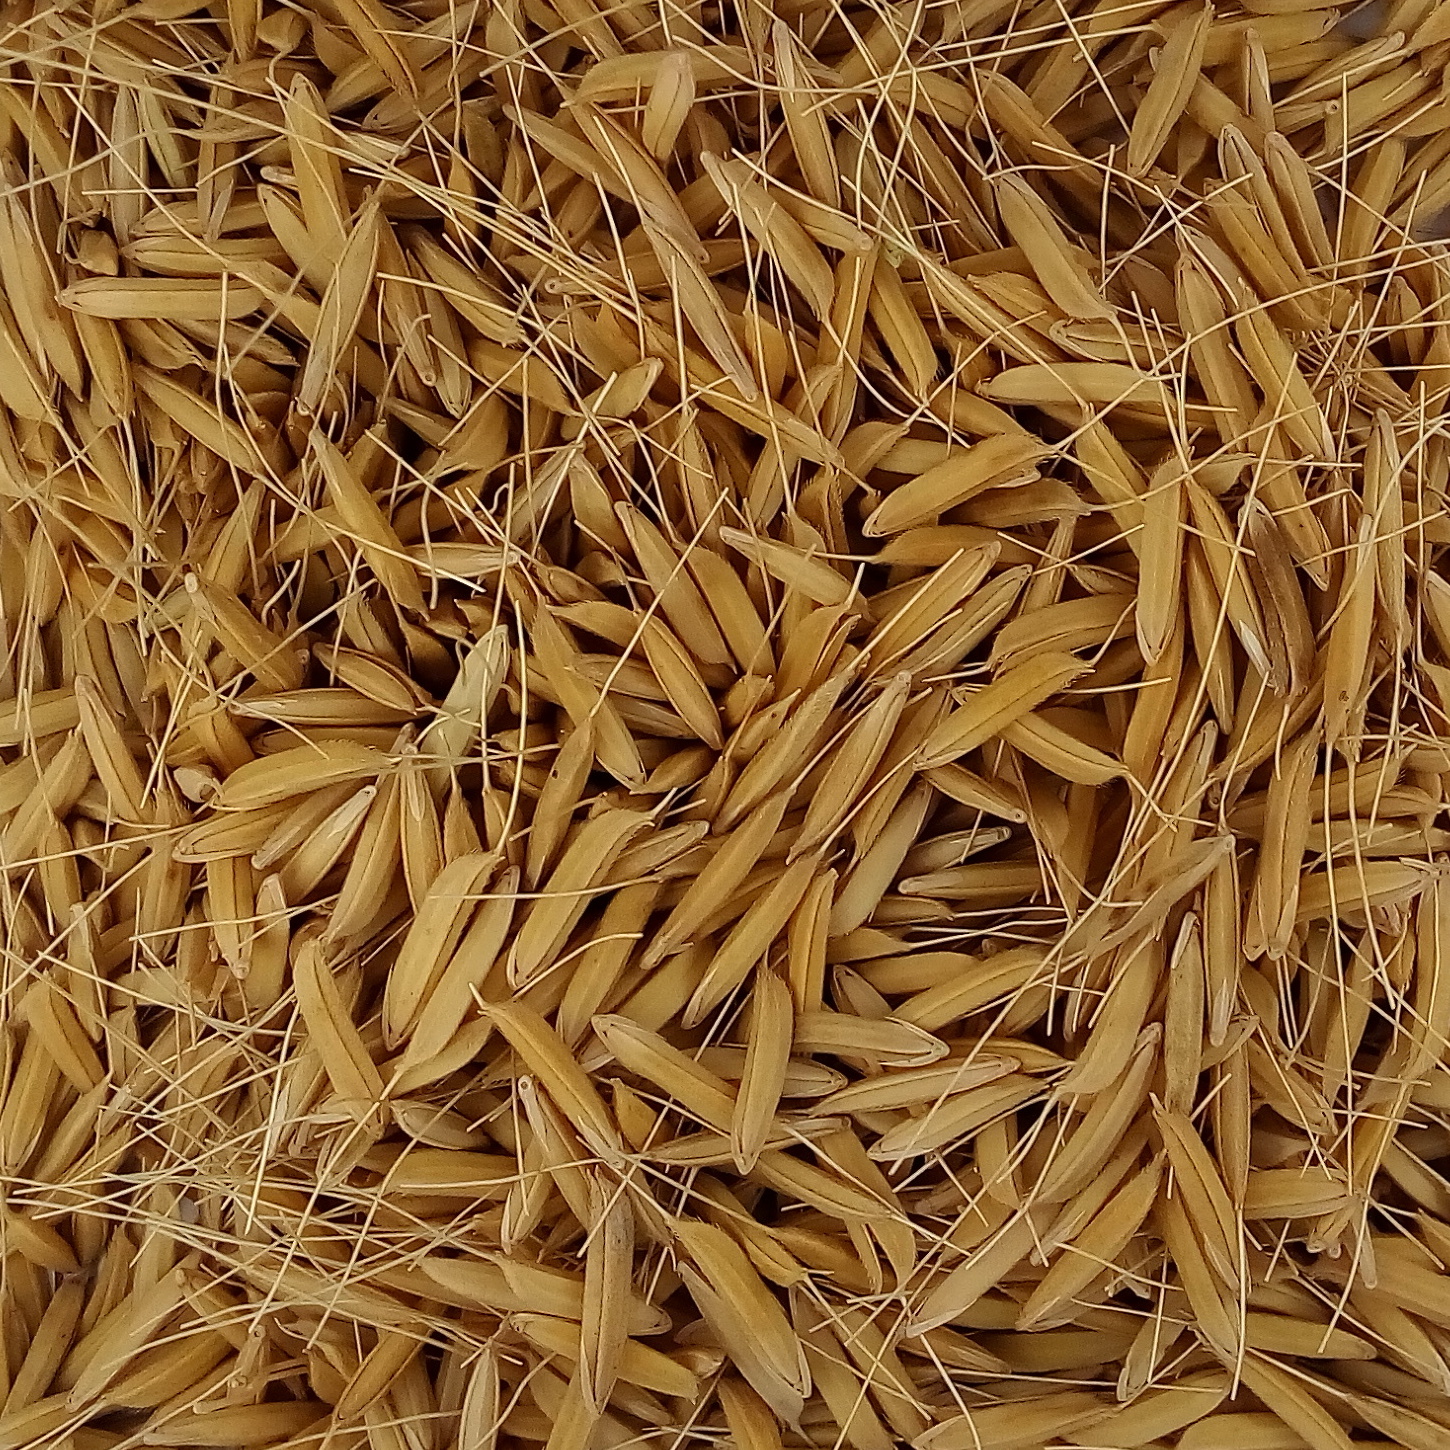
Rice seed variety: 1637